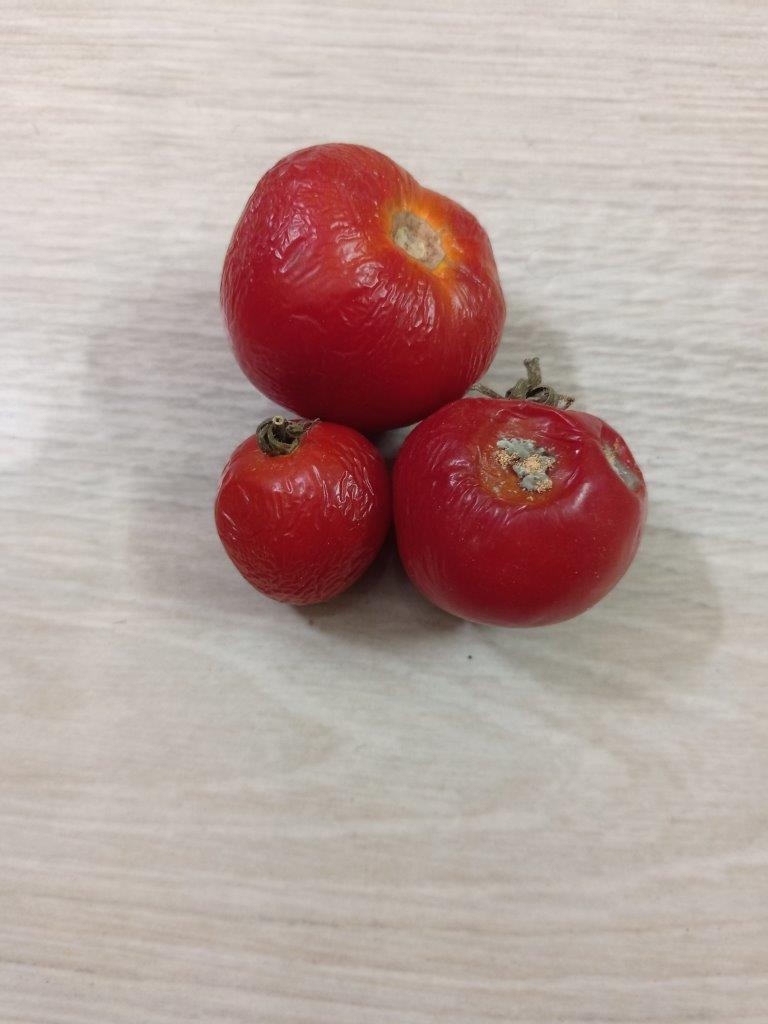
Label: Rotten